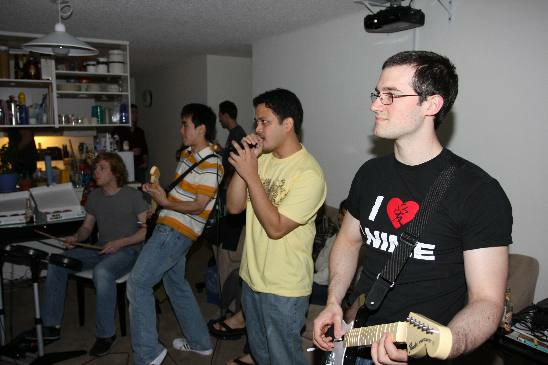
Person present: Yes